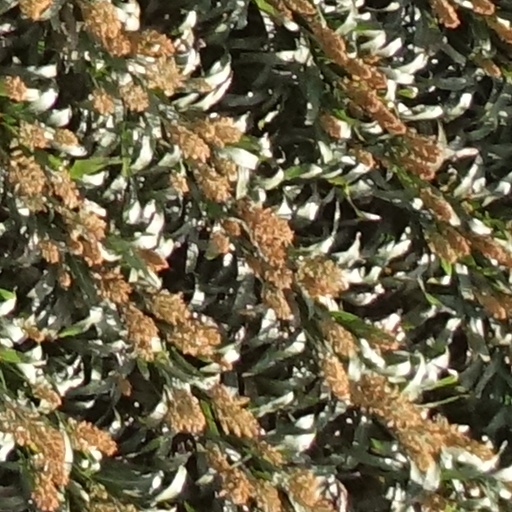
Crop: sorghum